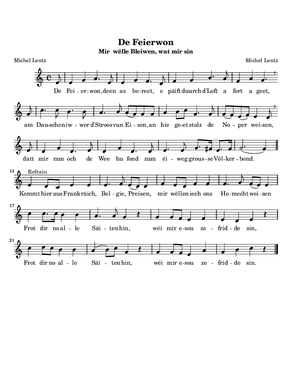
De Feierwon est un chant patriotique composé par le poète luxembourgeois Michel Lentz écrit en 1859 à l'occasion de la circulation du train inaugural en gare de Luxembourg.